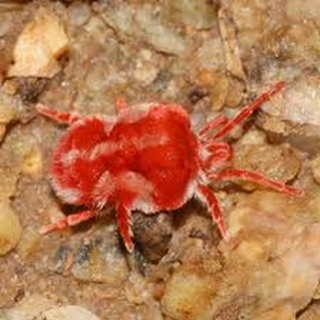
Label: wheat_mite